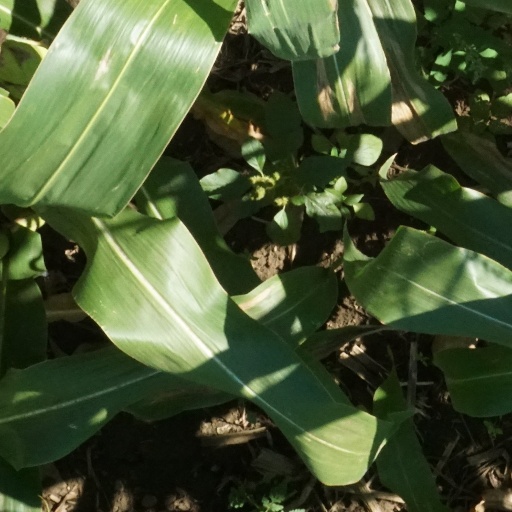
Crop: maize; corn